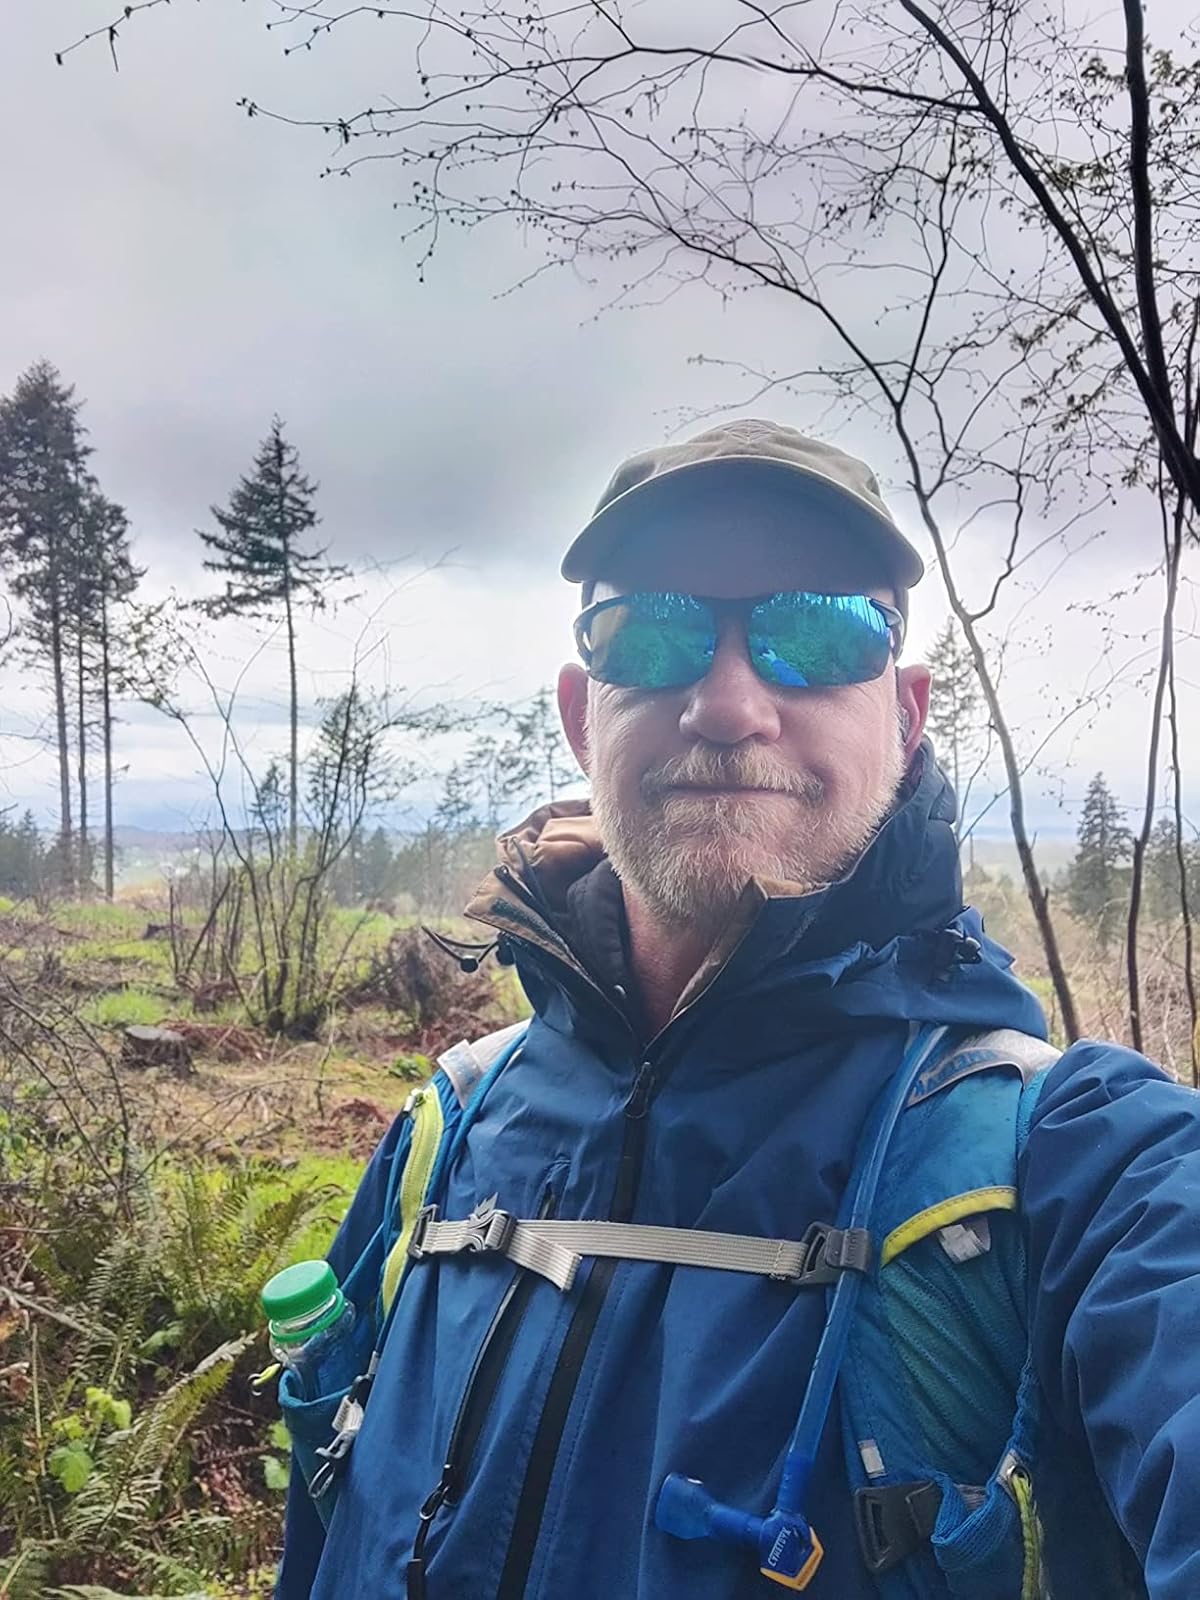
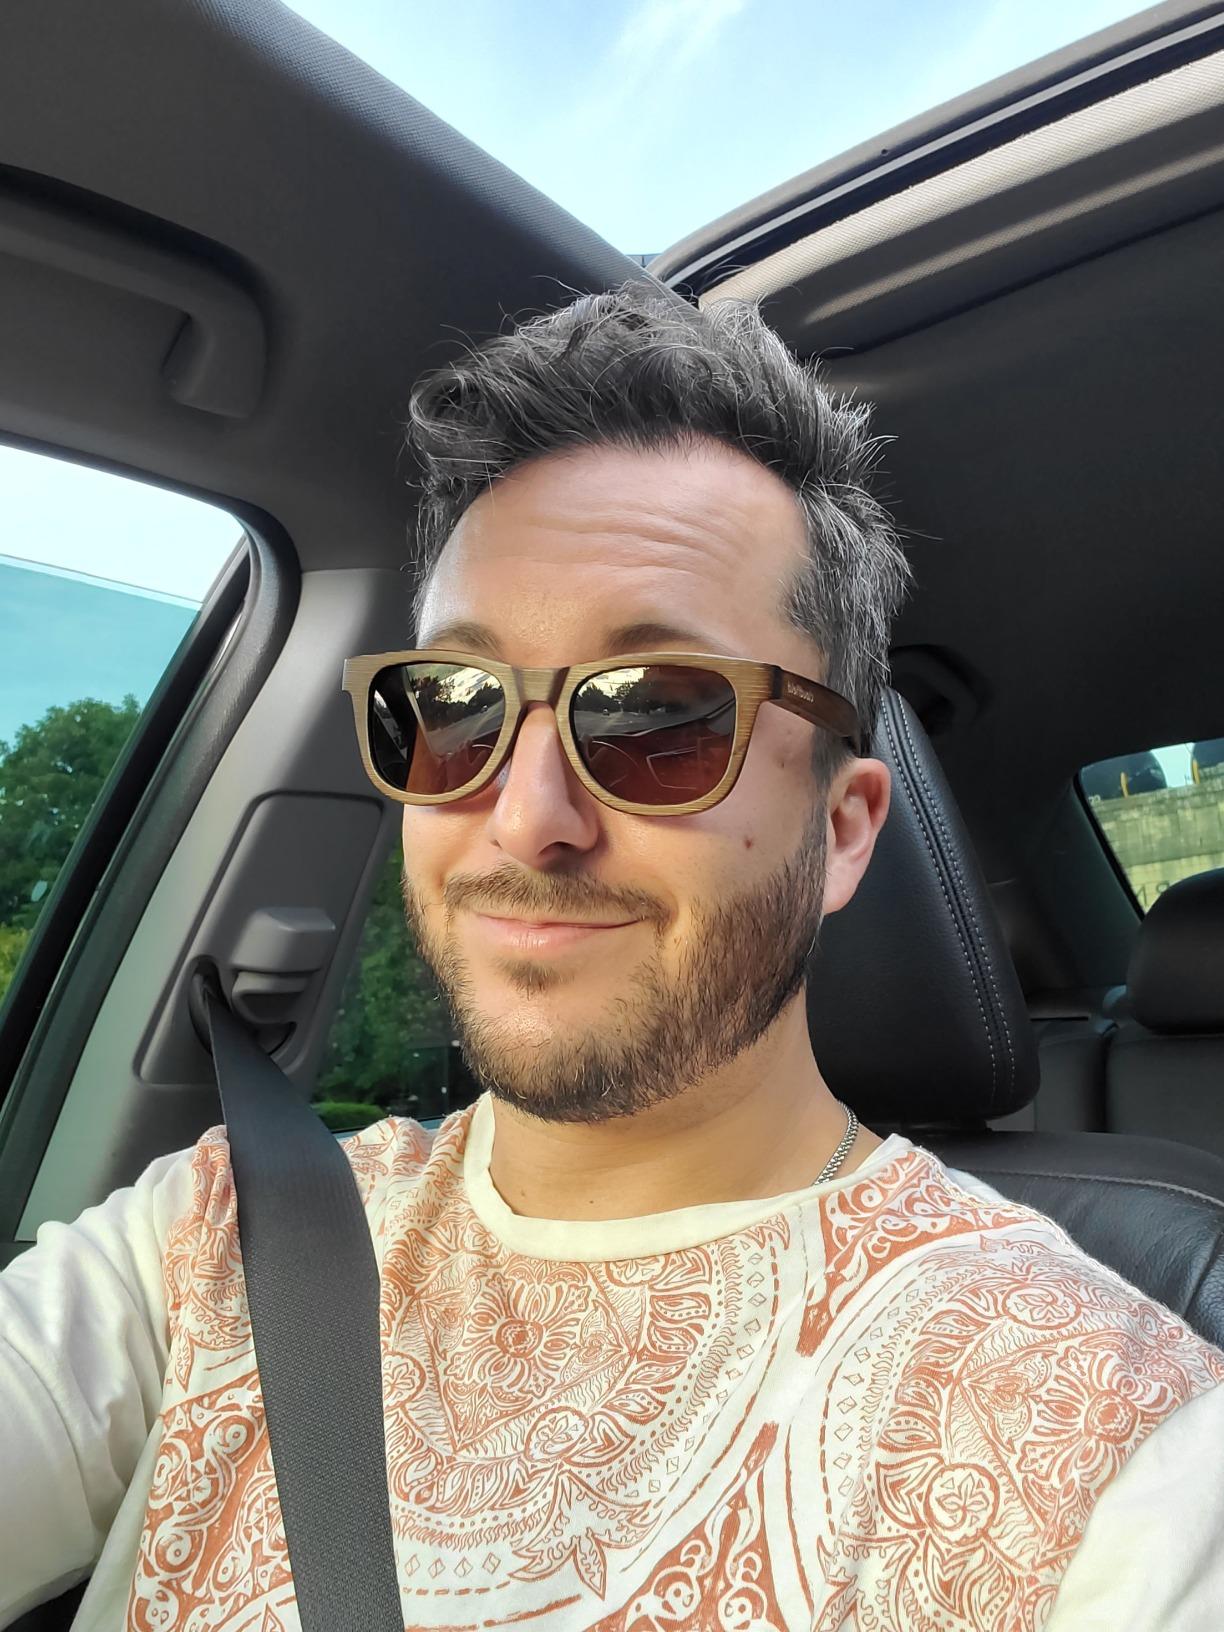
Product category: accessories_sunglasses
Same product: no